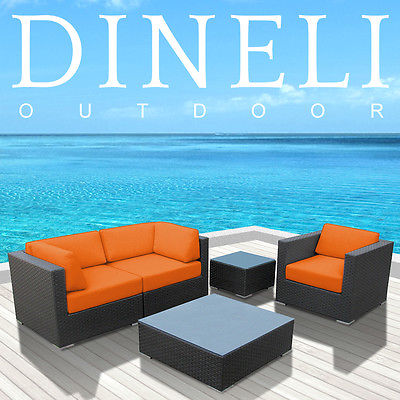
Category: sofa